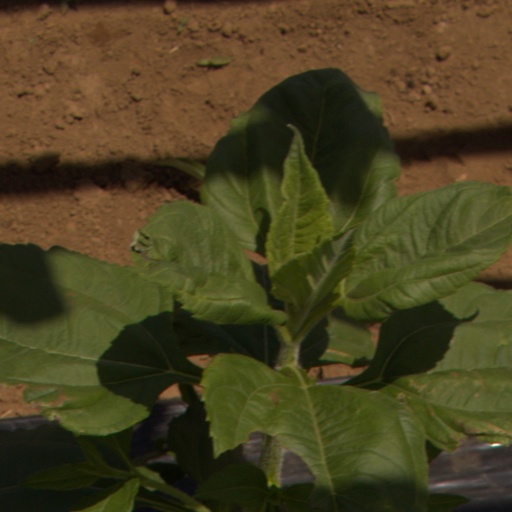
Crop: Jerusalem artichoke